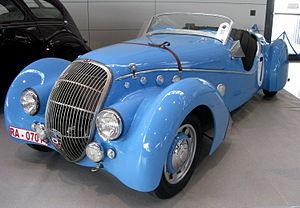
Marcel Contet, né le 13 août 1904 dans le 17ème arrondissement de Paris et mort le 18 août 1987 à Boissise-le-Roi, est un pilote automobile français sur circuits, notamment en endurance.
Louis Rigal, né le 20 juillet 1887 à Paris et mort le 8 juillet 1974 à Argenteuil à près de 87 ans, est un ancien pilote automobile français, de courses d'endurance et de Grand Prix.